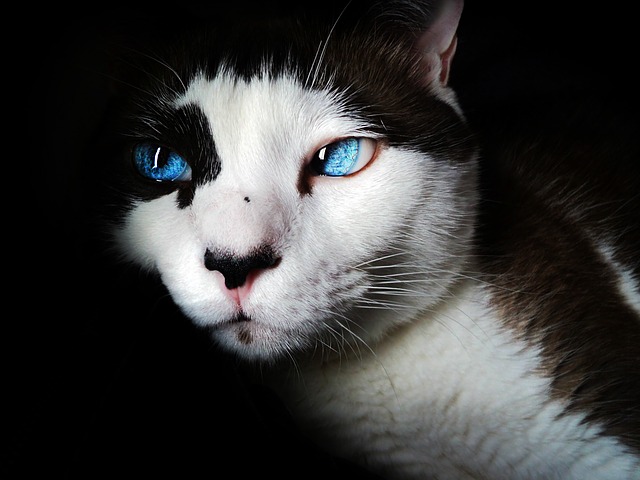
Label: gatto